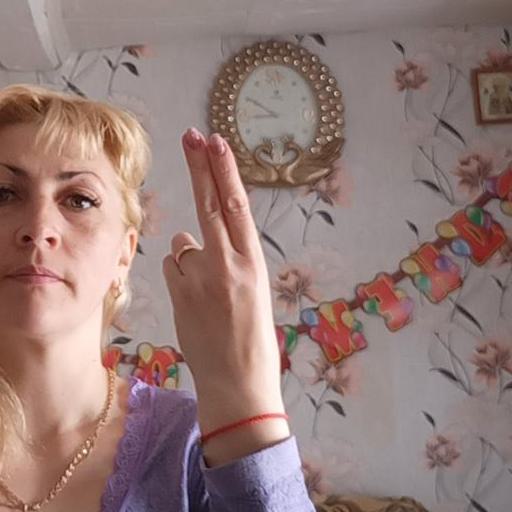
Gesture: two_up_inverted